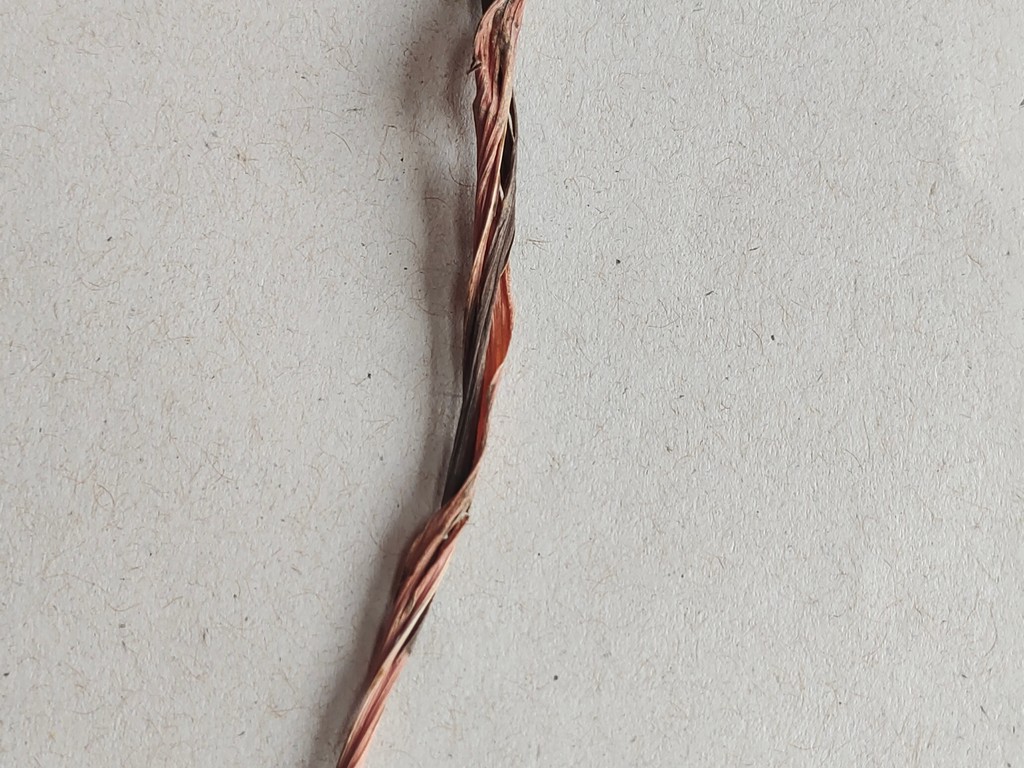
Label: Dried